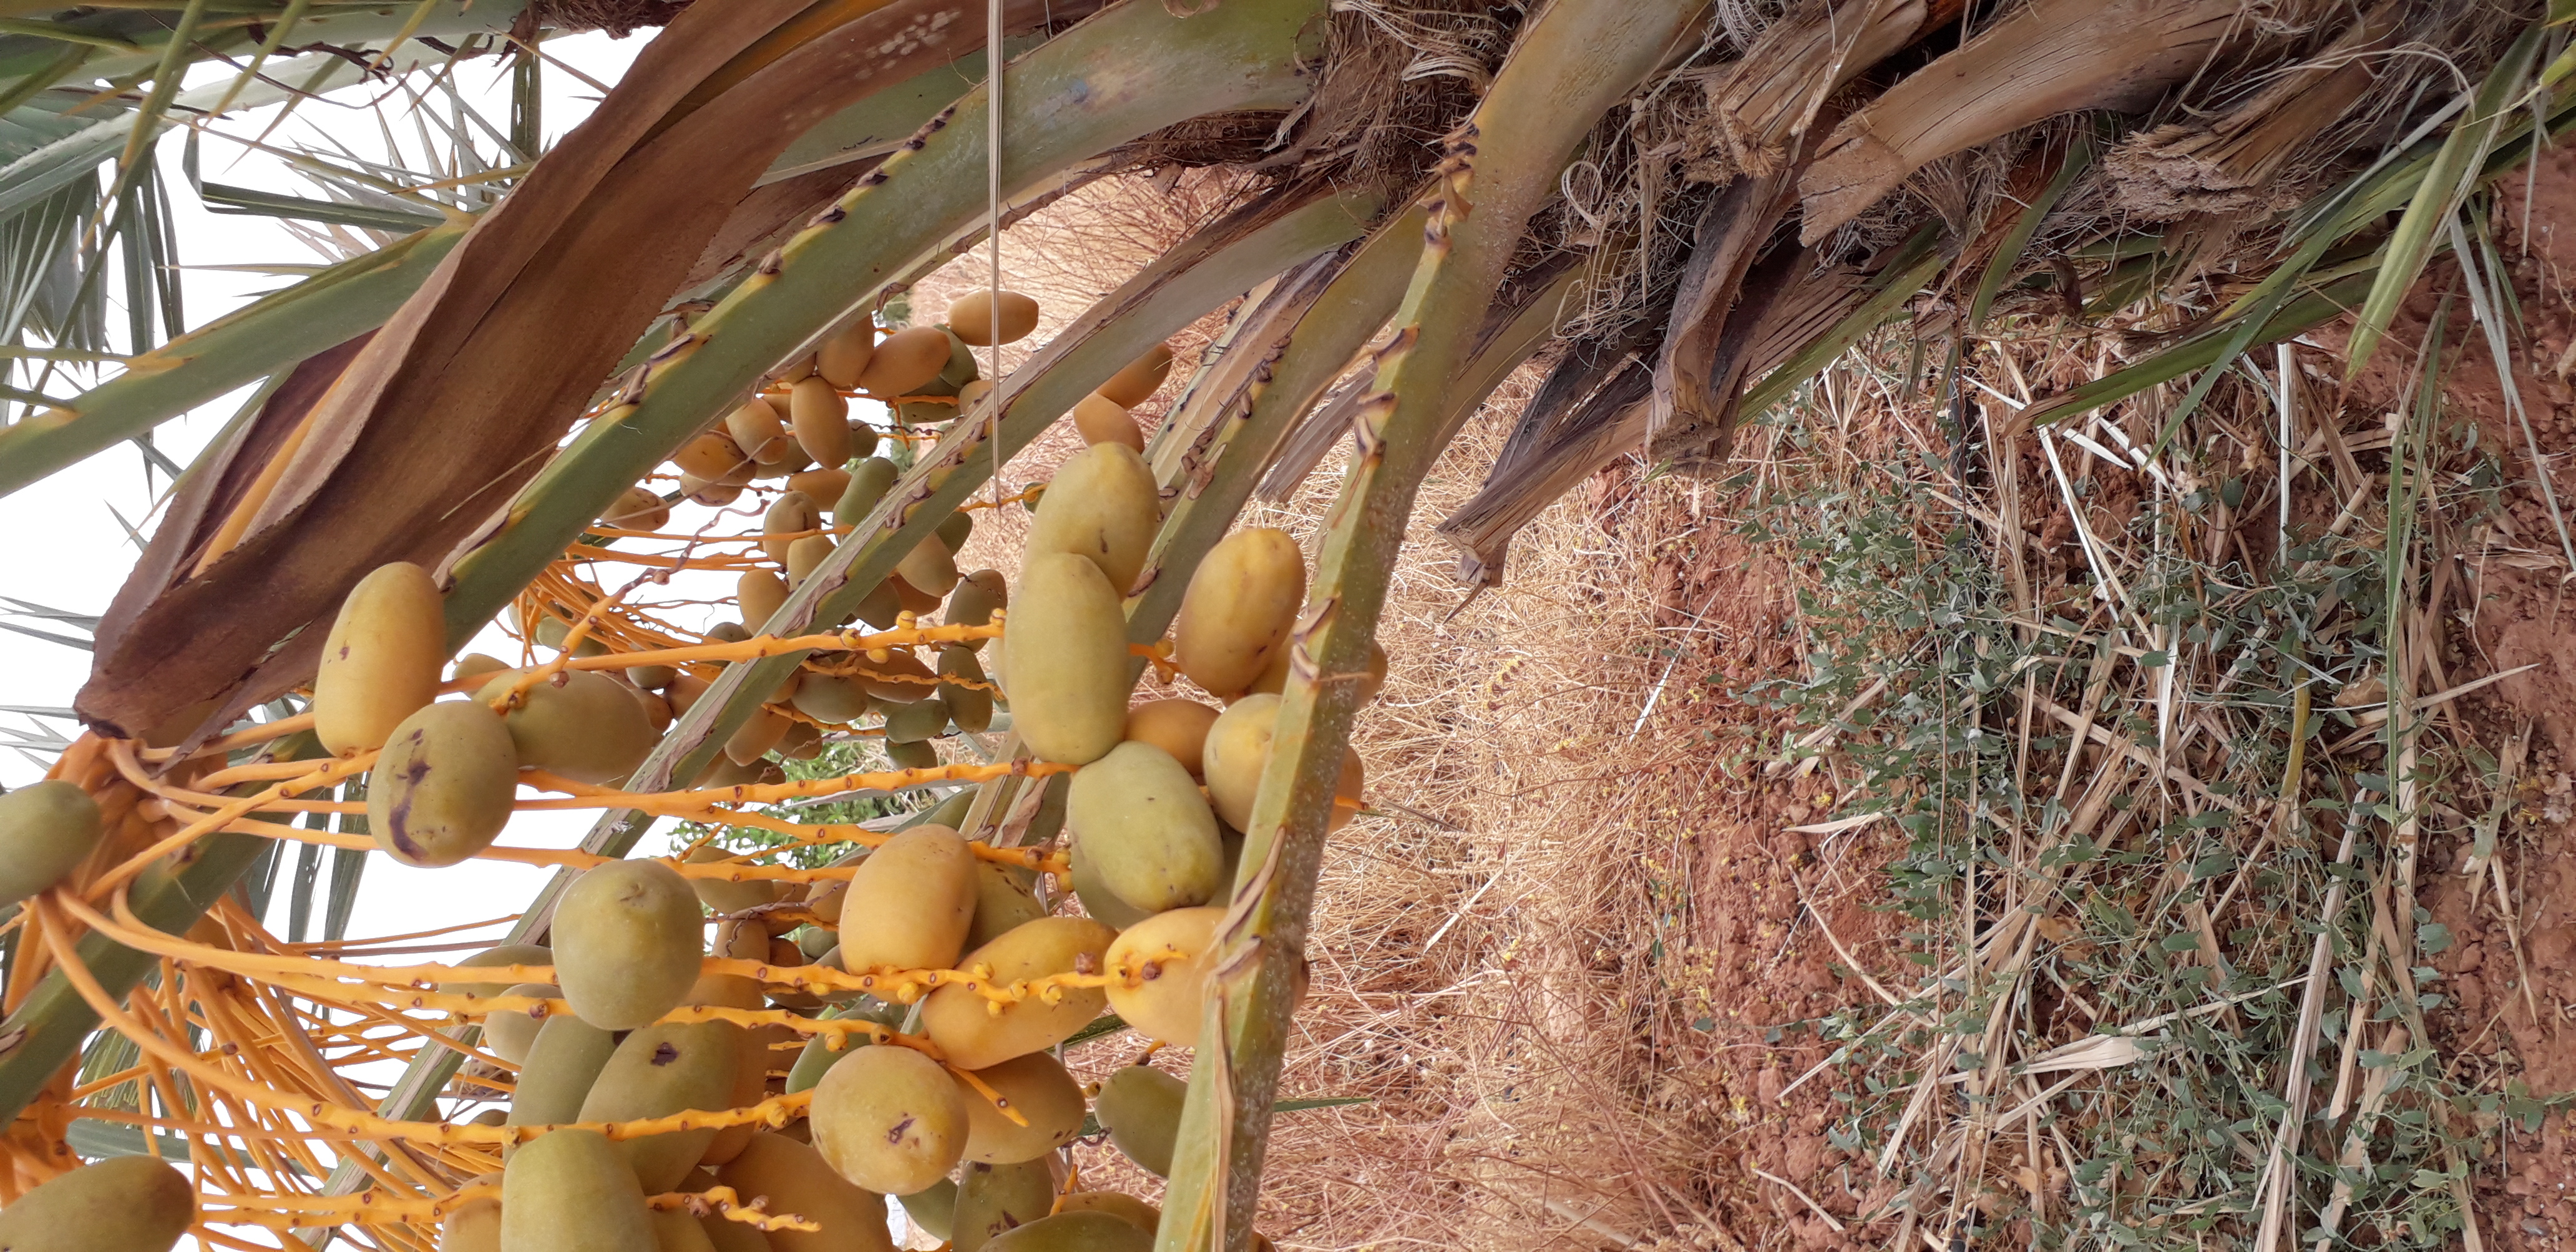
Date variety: Boumajhoul